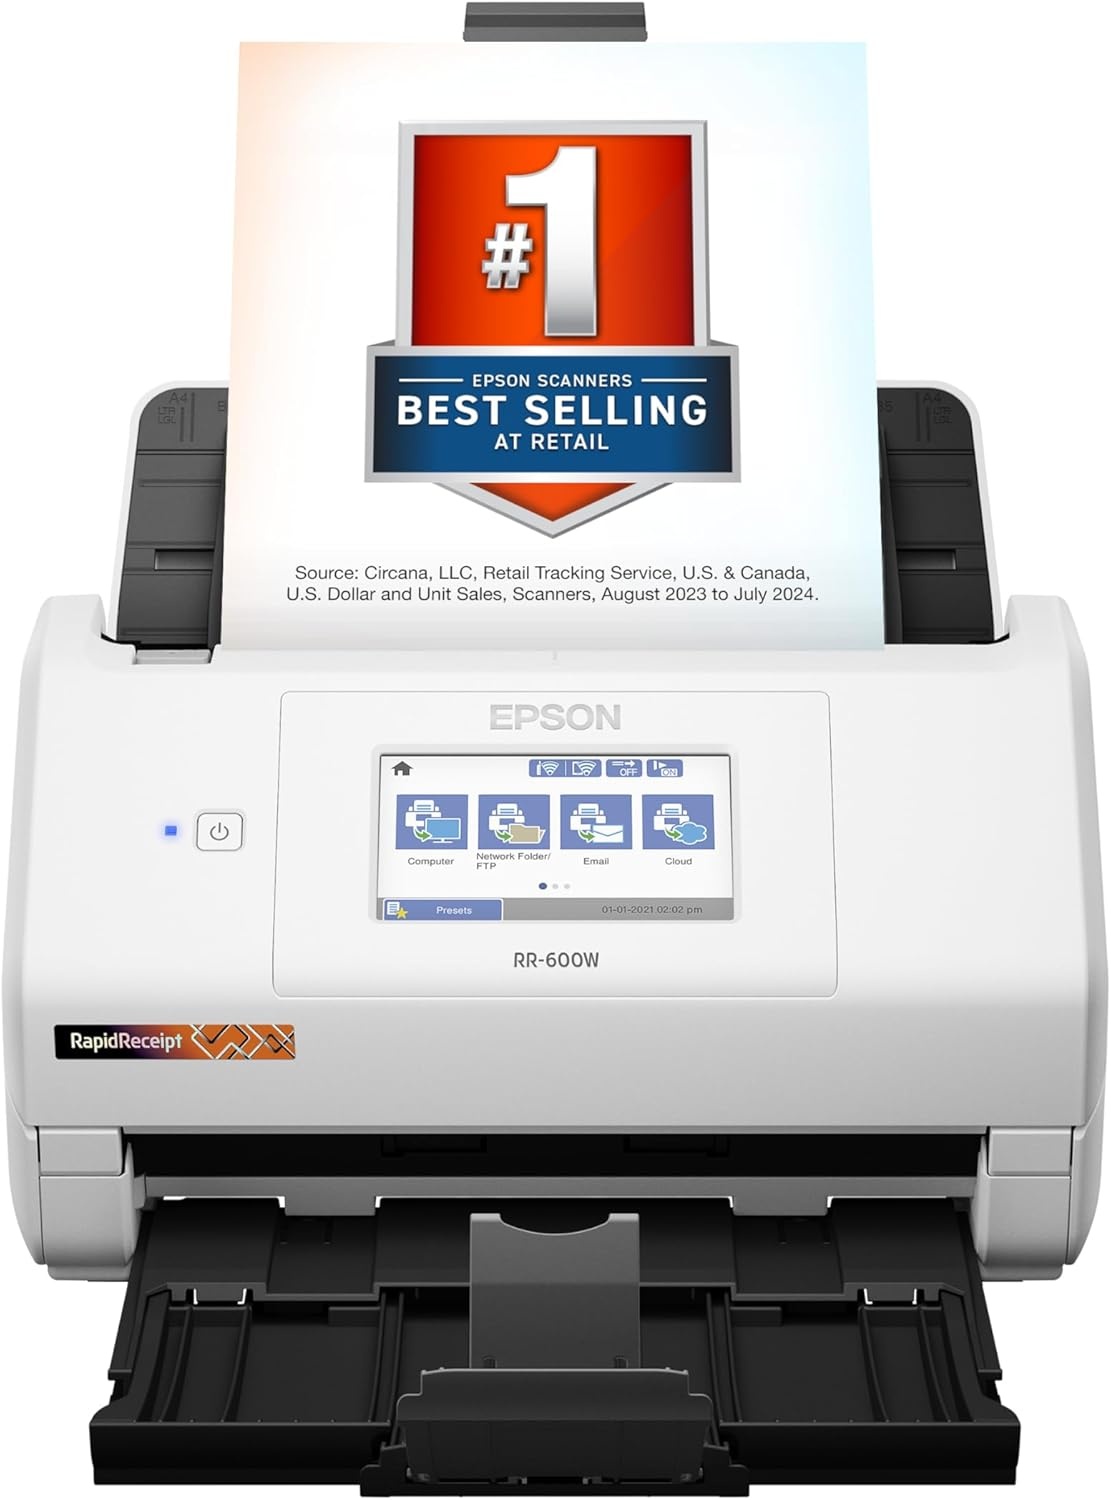
Epson RapidReceipt RR-600W Wireless Desktop Color 2-Sided Receipt & Document Scanner with ScanSmart AI PRO Receipt Management & PDF Software for PC & Mac, Touchscreen & 100-Page Auto Document Feeder
Overview Scanner Type : Document, Receipt Brand : Epson Model Name : RapidReceipt RR-600W Connectivity Technology : Wi-Fi Product Dimensions : 14.25"D x 10.25"W x 12.38"H Resolution : 600 dpi Item Weight : 8.2 Pounds Wattage : 13 watts Color Depth : 24 bpp Standard Sheet Capacity : 100 About this item ScanSmart AI PRO Technology — Intelligently convert and extract scanned information into smart digital data – making your documents AI-ready Export to Financial Software² — Turn stacks of receipts and invoices into categorized digital data that easily integrates into financial applications, such as QuickBooks and TurboTax TrueFeed Technology — Robust 100-page document feeder with paper skew and staple protection easily feeds stacks of various sized documents Intuitive 4.3" Color Touchscreen — Scan PC-free directly to an email account, cloud storage⁵ or USB flash drive 10x Faster Duplex Scanning⁴ — Single-Step technology quickly captures both sides of a document in one pass up to 35 pages per minute³
Brand: Epson
Category: Electronics > Print, Copy, Scan & Fax > Scanners > Sheetfed Scanners